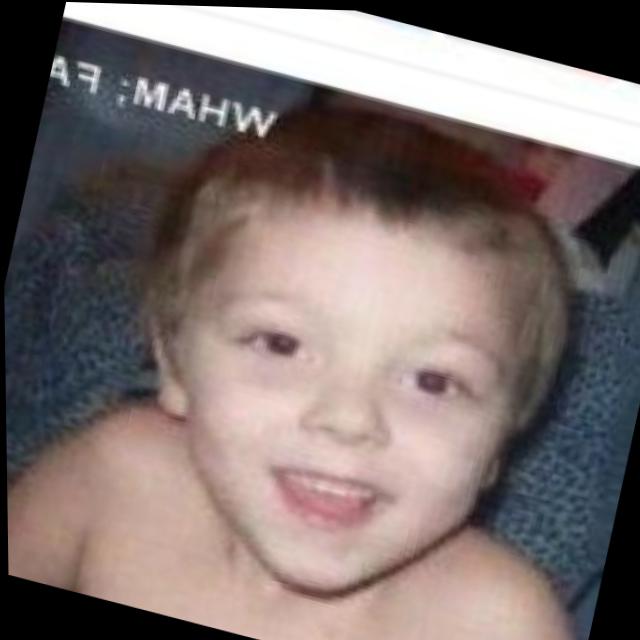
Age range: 0-12